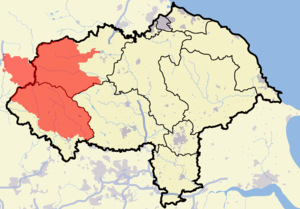
Les Yorkshire Dales sont une région d'Angleterre ainsi que le nom d'un parc national anglais qui s'étend sur les comtés de Yorkshire du Nord et de Cumbria. Dale se traduit en français par « vallée » ou « vallon ». Son symbole est le mouton swaledale.